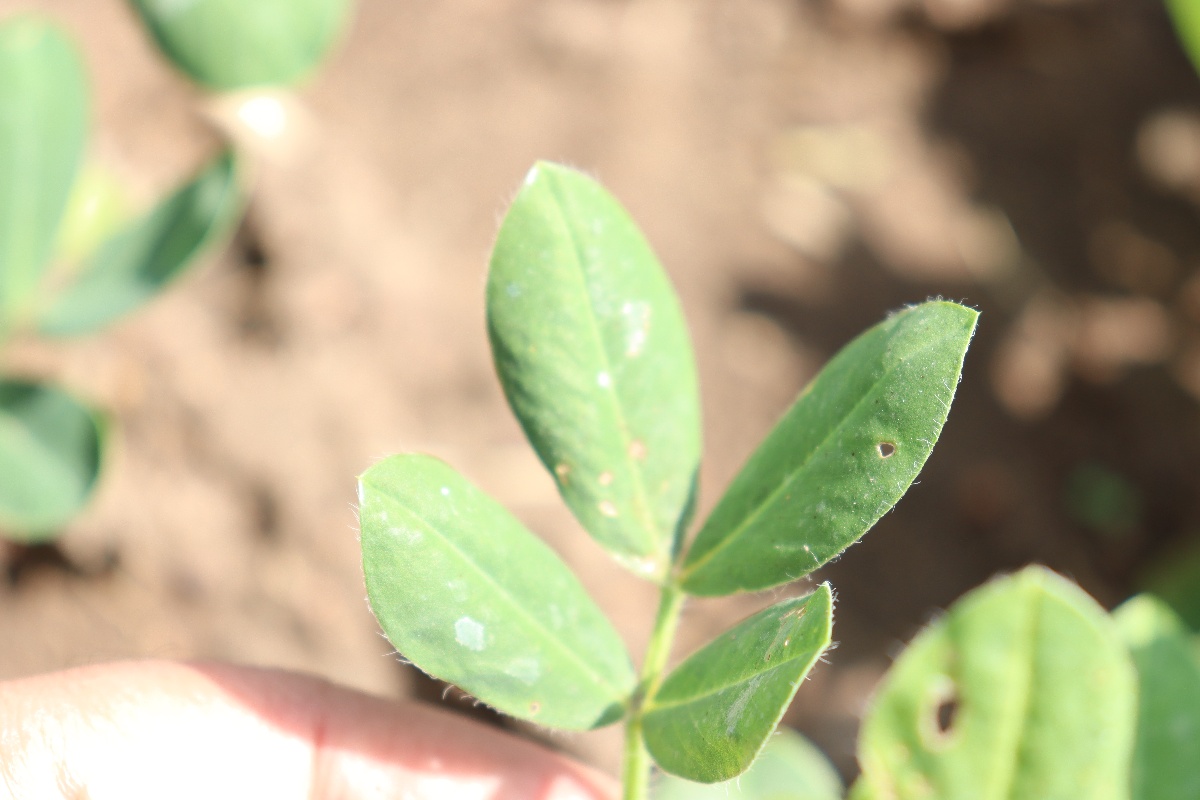
Label: early_leaf_spot